CDC Northern Territory

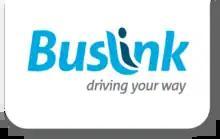
Logo of Buslink until the rebranding in 2022

CDC Northern Territory is a bus operator providing services in Alice Springs, Bathchelor, Darwin, Palmerston, Jabiru and Humpty Doo. It is the largest operator in the Northern Territory and the sole operator of the Darwinbus network.